Culture of Italy

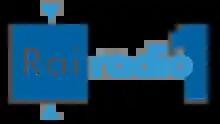
Rai Radio 1

The Italian language was fashionable, at court for example, as well as Italian literature and art. The famous lexicographer John Florio of Italian origin was the most important humanist in Renaissance England. and contributed to the English language with over 1,969 words. William Shakespeare's works show an important level of Italophilia, a deep knowledge of Italy and the Italian culture, like in "Romeo and Juliet" and "The Merchant of Venice". According to Robin Kirkpatrick, Professor of Italian and English Literatures at Cambridge University, Shakespeare shared "with his contemporaries and immediate forebears a fascination with Italy". In 16th-century Spain, cultural Italophilia was also widespread (while the Spanish influence in southern Italy was also great) and king Philip IV himself considered Italian as his favourite foreign language.